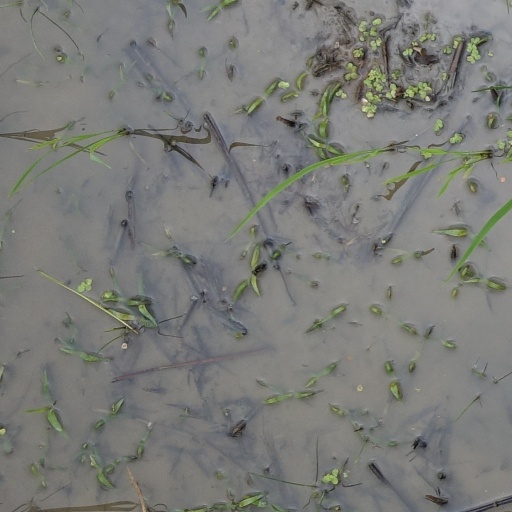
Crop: rice